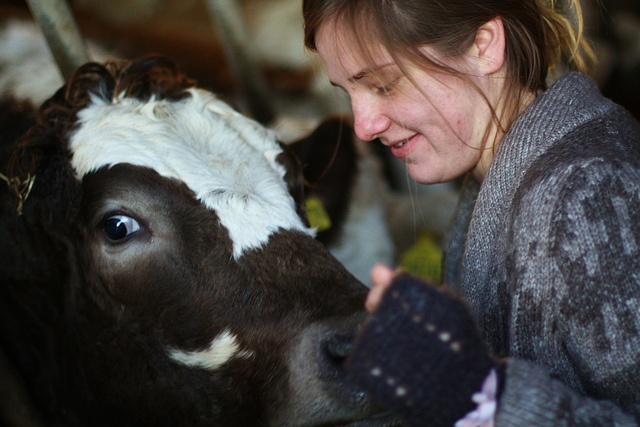
A woman petting a brown and white cow.
A woman in a jacket petting a brown and white cow.
The woman is petting the cow on the farm.
A woman wearing a sweater petting a cow
A woman petting the nose of a cow.